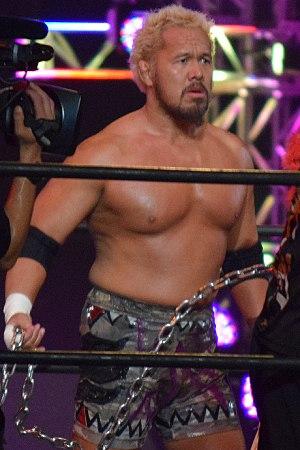
Shinya Makabe, mieux connu sous son nom de ring Togi Makabe, est un catcheur professionnel japonais, formé par New Japan Pro Wrestling, où il est l'ancien IWGP Heavyweight, NEVER Openweight Champion et IWGP Tag Team Champion.